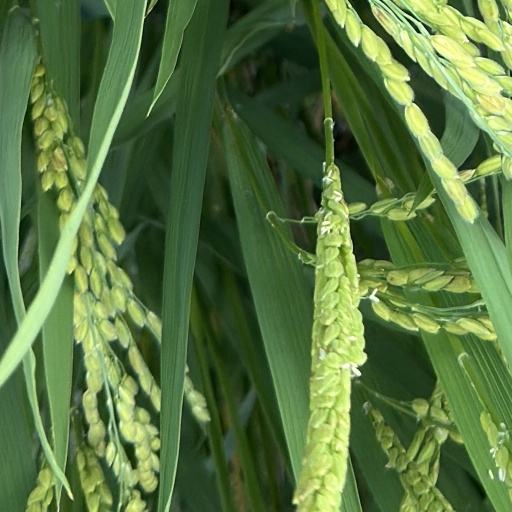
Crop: rice